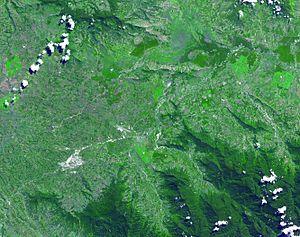
Cet article recense les sites inscrits au patrimoine mondial en Papouasie-Nouvelle-Guinée.
Le site agricole de Kuk ou marécage de Kuk est un site archéologique en Papouasie-Nouvelle-Guinée. Il comprend 116 hectares de marécages situés à 1500 mètres d'altitude, dans le sud de l’île de Nouvelle-Guinée. L'agriculture y est pratiquée depuis sept à dix mille ans.